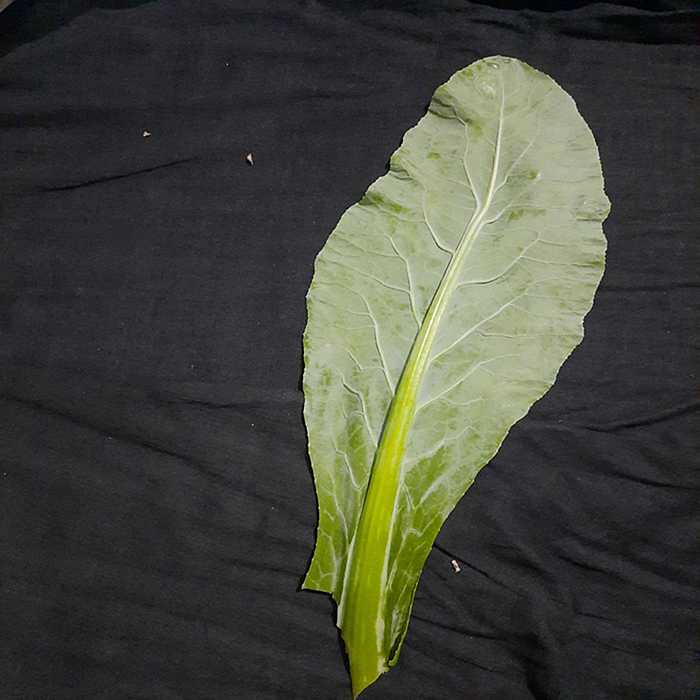
Plant: Cauliflower
Label: Fresh leaf